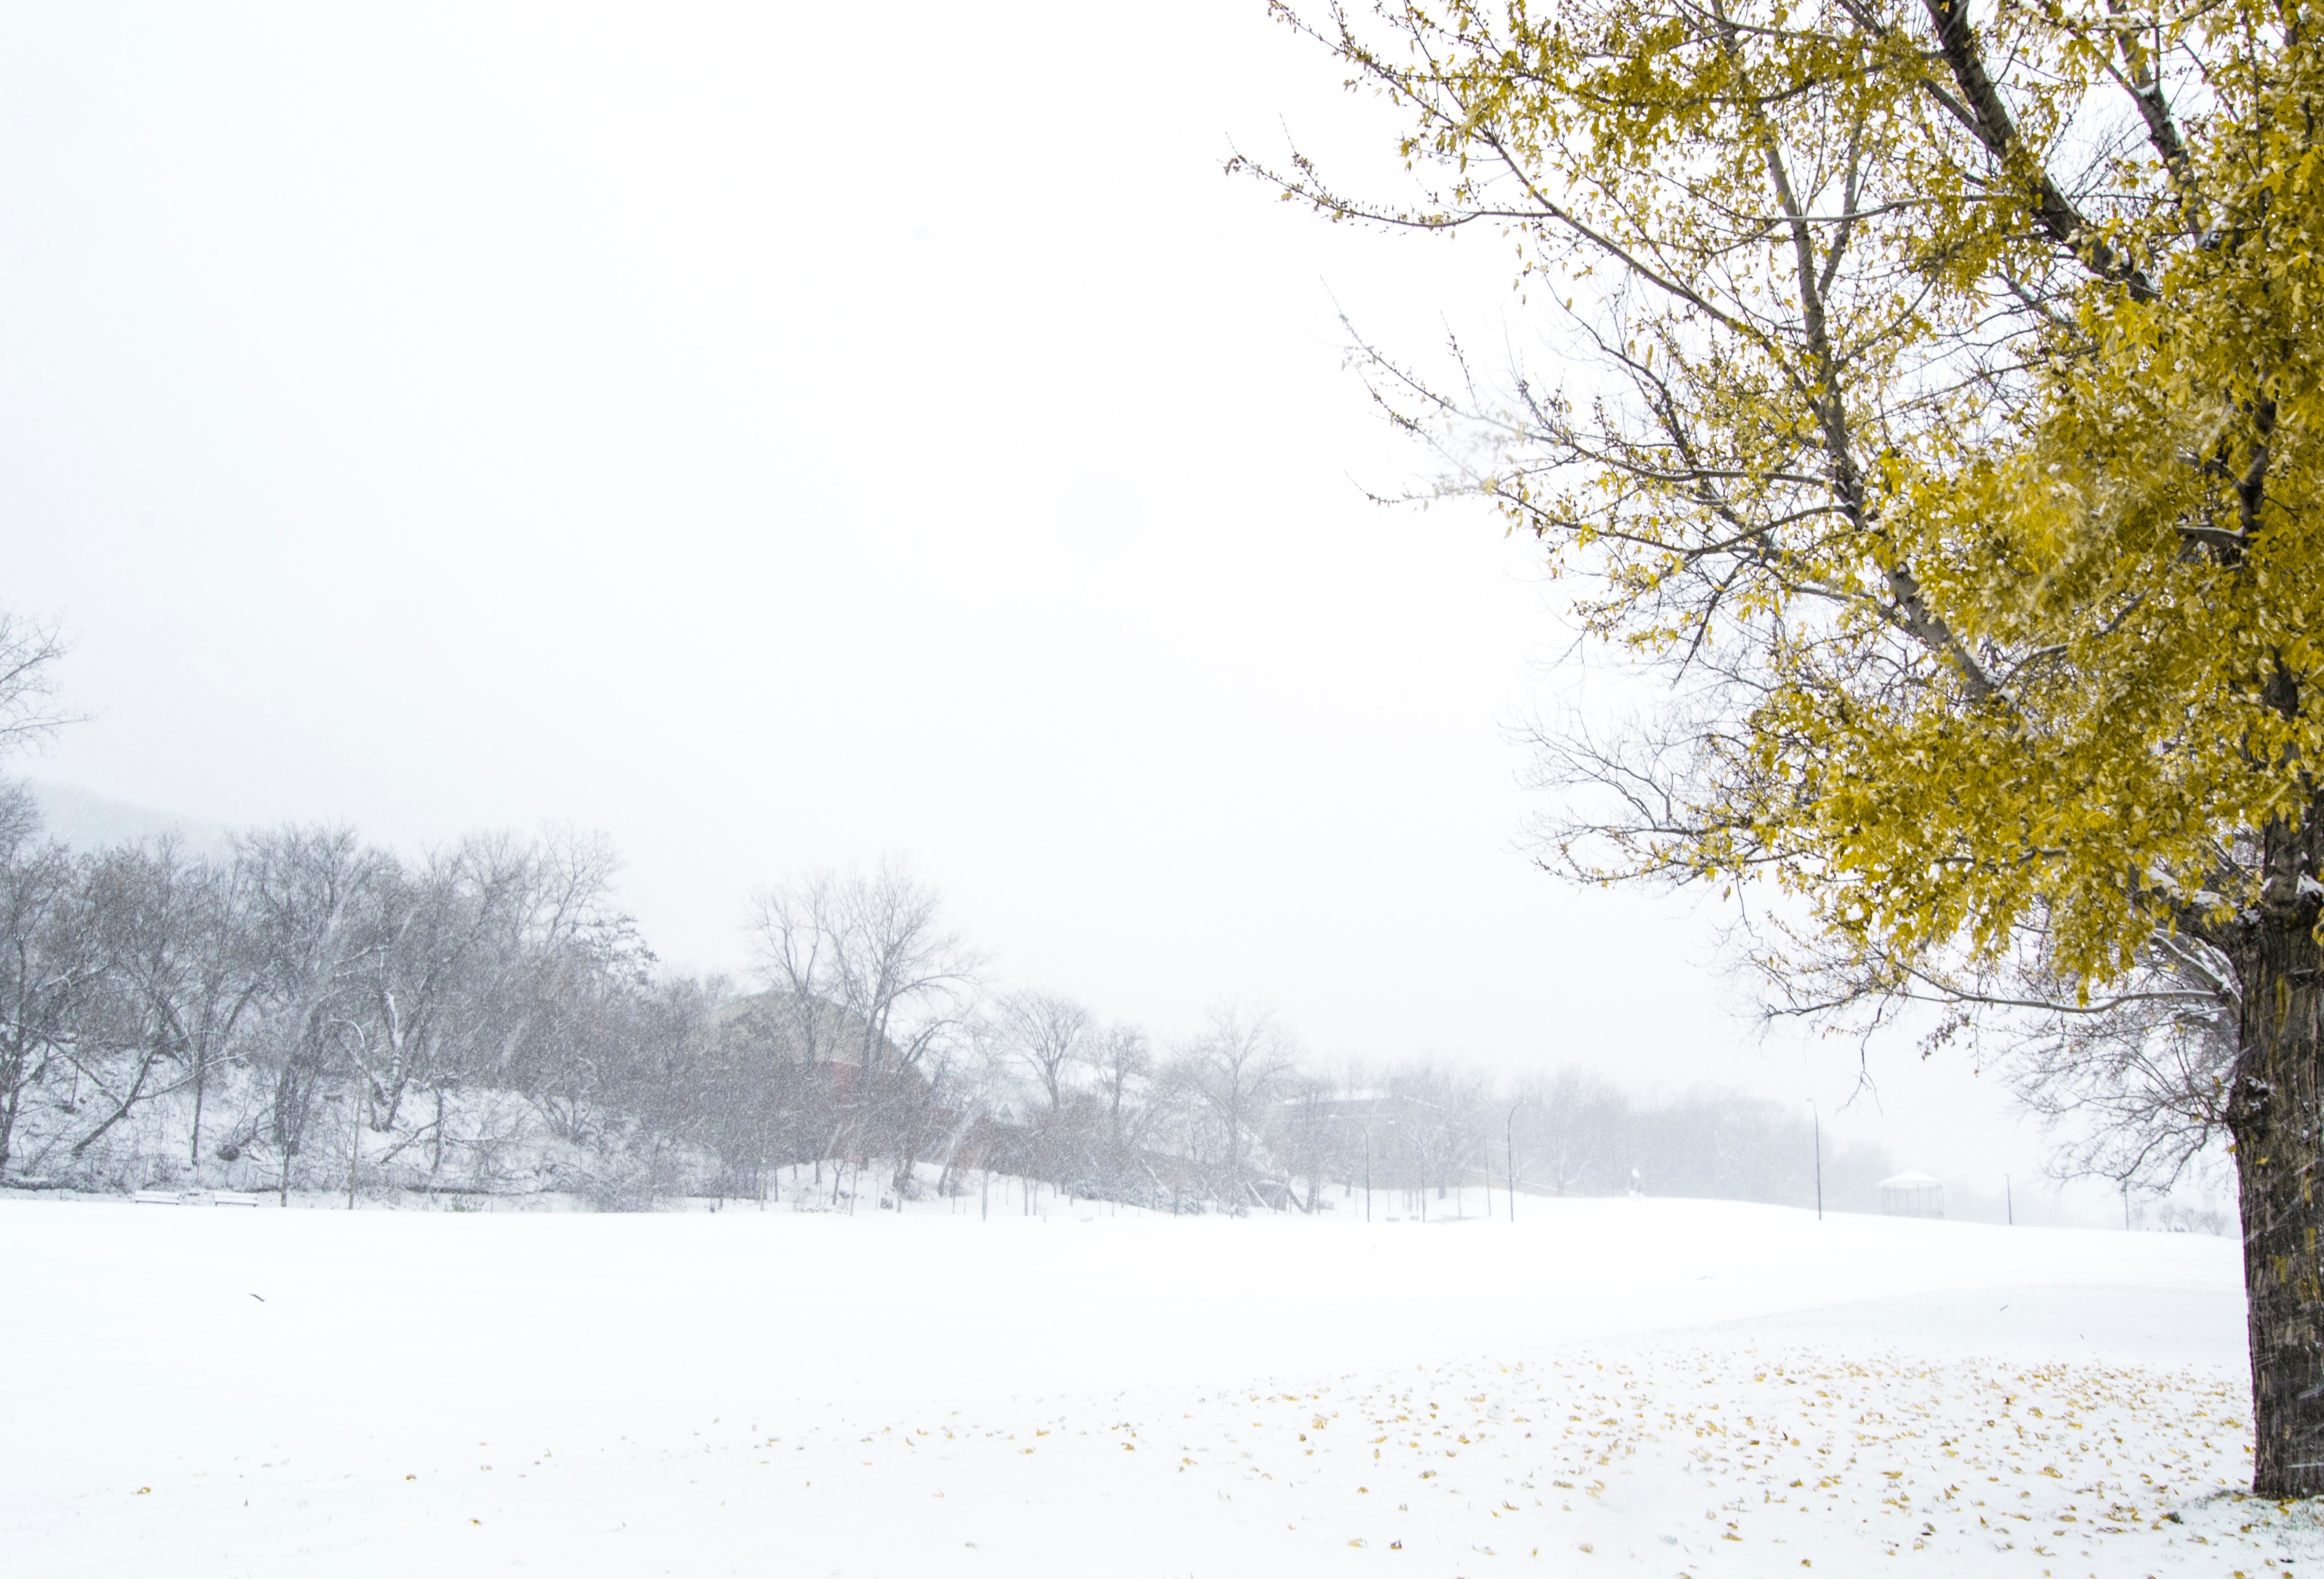
tree, branch, snow, winter, sunlight, morning, weather, season, blizzard, freezing, atmospheric phenomenon, woody plant